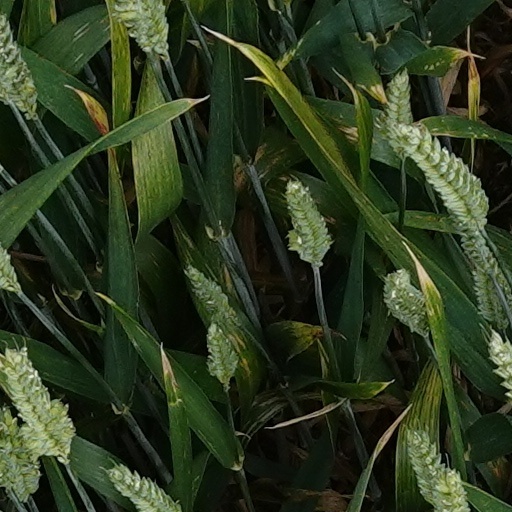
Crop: wheat